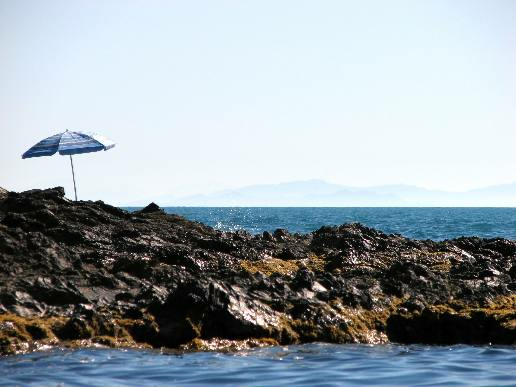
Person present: No